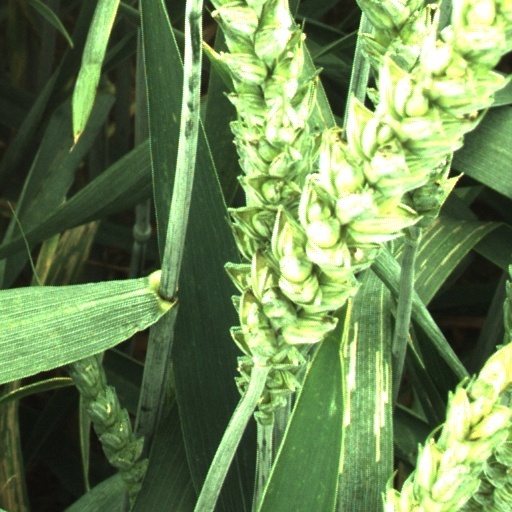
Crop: wheat